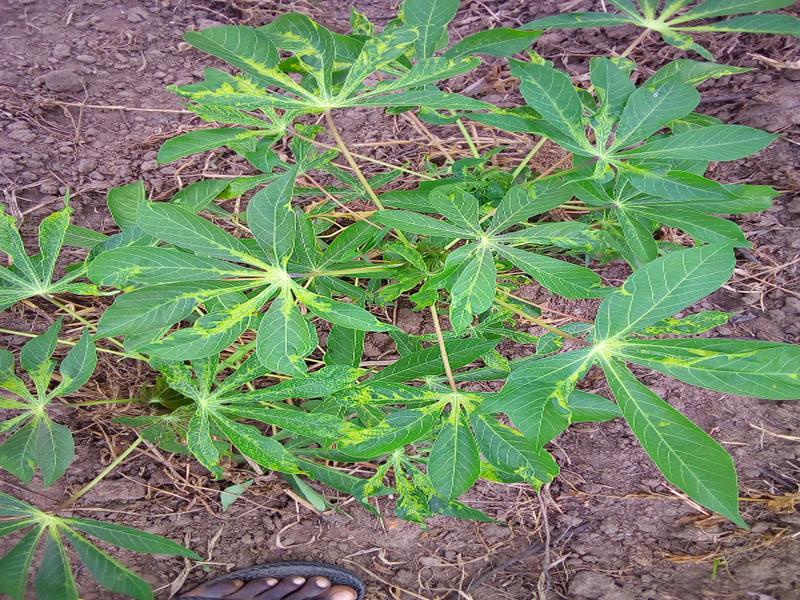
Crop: cassava
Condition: mosaic_disease